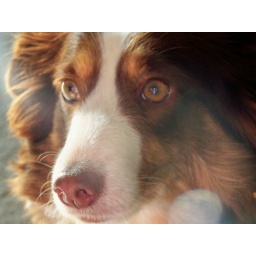
This is Shiner. The pink dot in her eye was the shirt that Kacie, her mama (aka owner :P) was wearing.